Methane functionalization

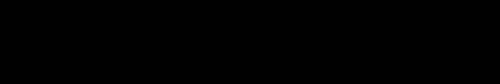

In oxidative addition, the metal center's oxidation state increases by 2 units during the process. First, the metal center coordinates with a sigma C-H bond to form an intermediate called a sigma-methane complex. The C-H linkage is then broken, as the metal becomes covalently bonded each to the carbon and the hydrogen.